High-visibility clothing

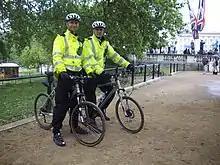
Bicycle-mounted police with high-visibility jackets.

A 2009 Australian study of drivers trying to see stationary cyclists on a closed circuit found that fluorescent vests (without retro-reflective stripes) were not a significant improvement on black clothing at night and that retro-reflective strips were more effective when attached to knees and ankles than on a more or less static jacket.